Magical Girl Lyrical Nanoha ViVid

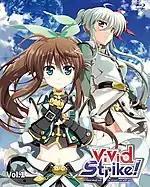
First Blu-ray Disc cover of "ViVid Strike!" featuring Fuuka Revention (left) and Einhart Stratos (right)

On August 15, 2014, an anime adaptation of "Magical Girl Lyrical Nanoha ViVid" was announced at Comiket 86 and aired from April 3 to June 19, 2015. The anime is produced by A-1 Pictures with direction by Yuuki Itoh, screenplays by Naruo Kobayashi, and character designs by Masaaki Yamano. The opening theme is "Angel Blossom" by Nana Mizuki and the ending theme is "Pleasure treasure" by Yukari Tamura.